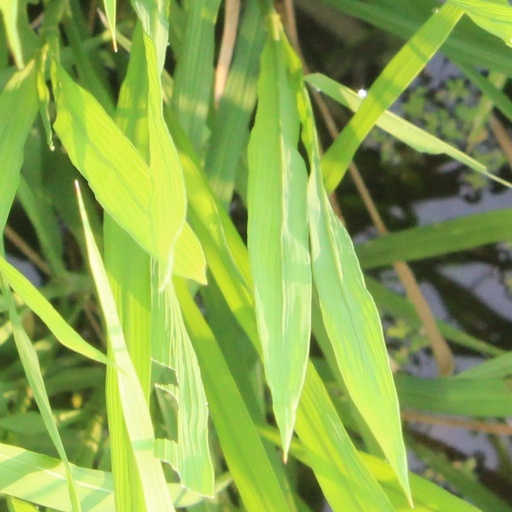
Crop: rice